Khao mu daeng

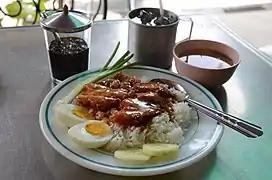
"Khao mu daeng mu krop"

Khao mu daeng (lit.: 'red-pork rice') is a Thai dish, the local variant of "char siew" with rice (pinyin: "chā shāo fàn") of Chinese cuisine.